Trout Lake (Colorado)

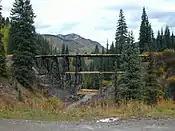
"View of the trestle after stabilization work was completed in 2004"

Starting in 1891, Trout Lake was used as a watering station for the Rio Grande Southern Railroad (RGS), which used the water from the lake to fill its steam engines. There were 15 similar stations used by the RGS, all of which were serviced by a large force of men called "water service" who maintained the water tanks. While the railroad is no longer in operation, the 50,000 gallon wood watering tank (one of only two left) and a nearby railroad trestle remain.